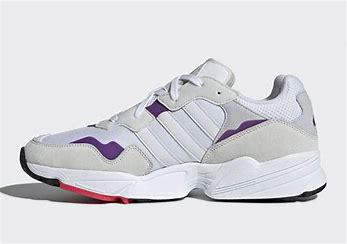
Brand: Adidas
Model: Yung 96